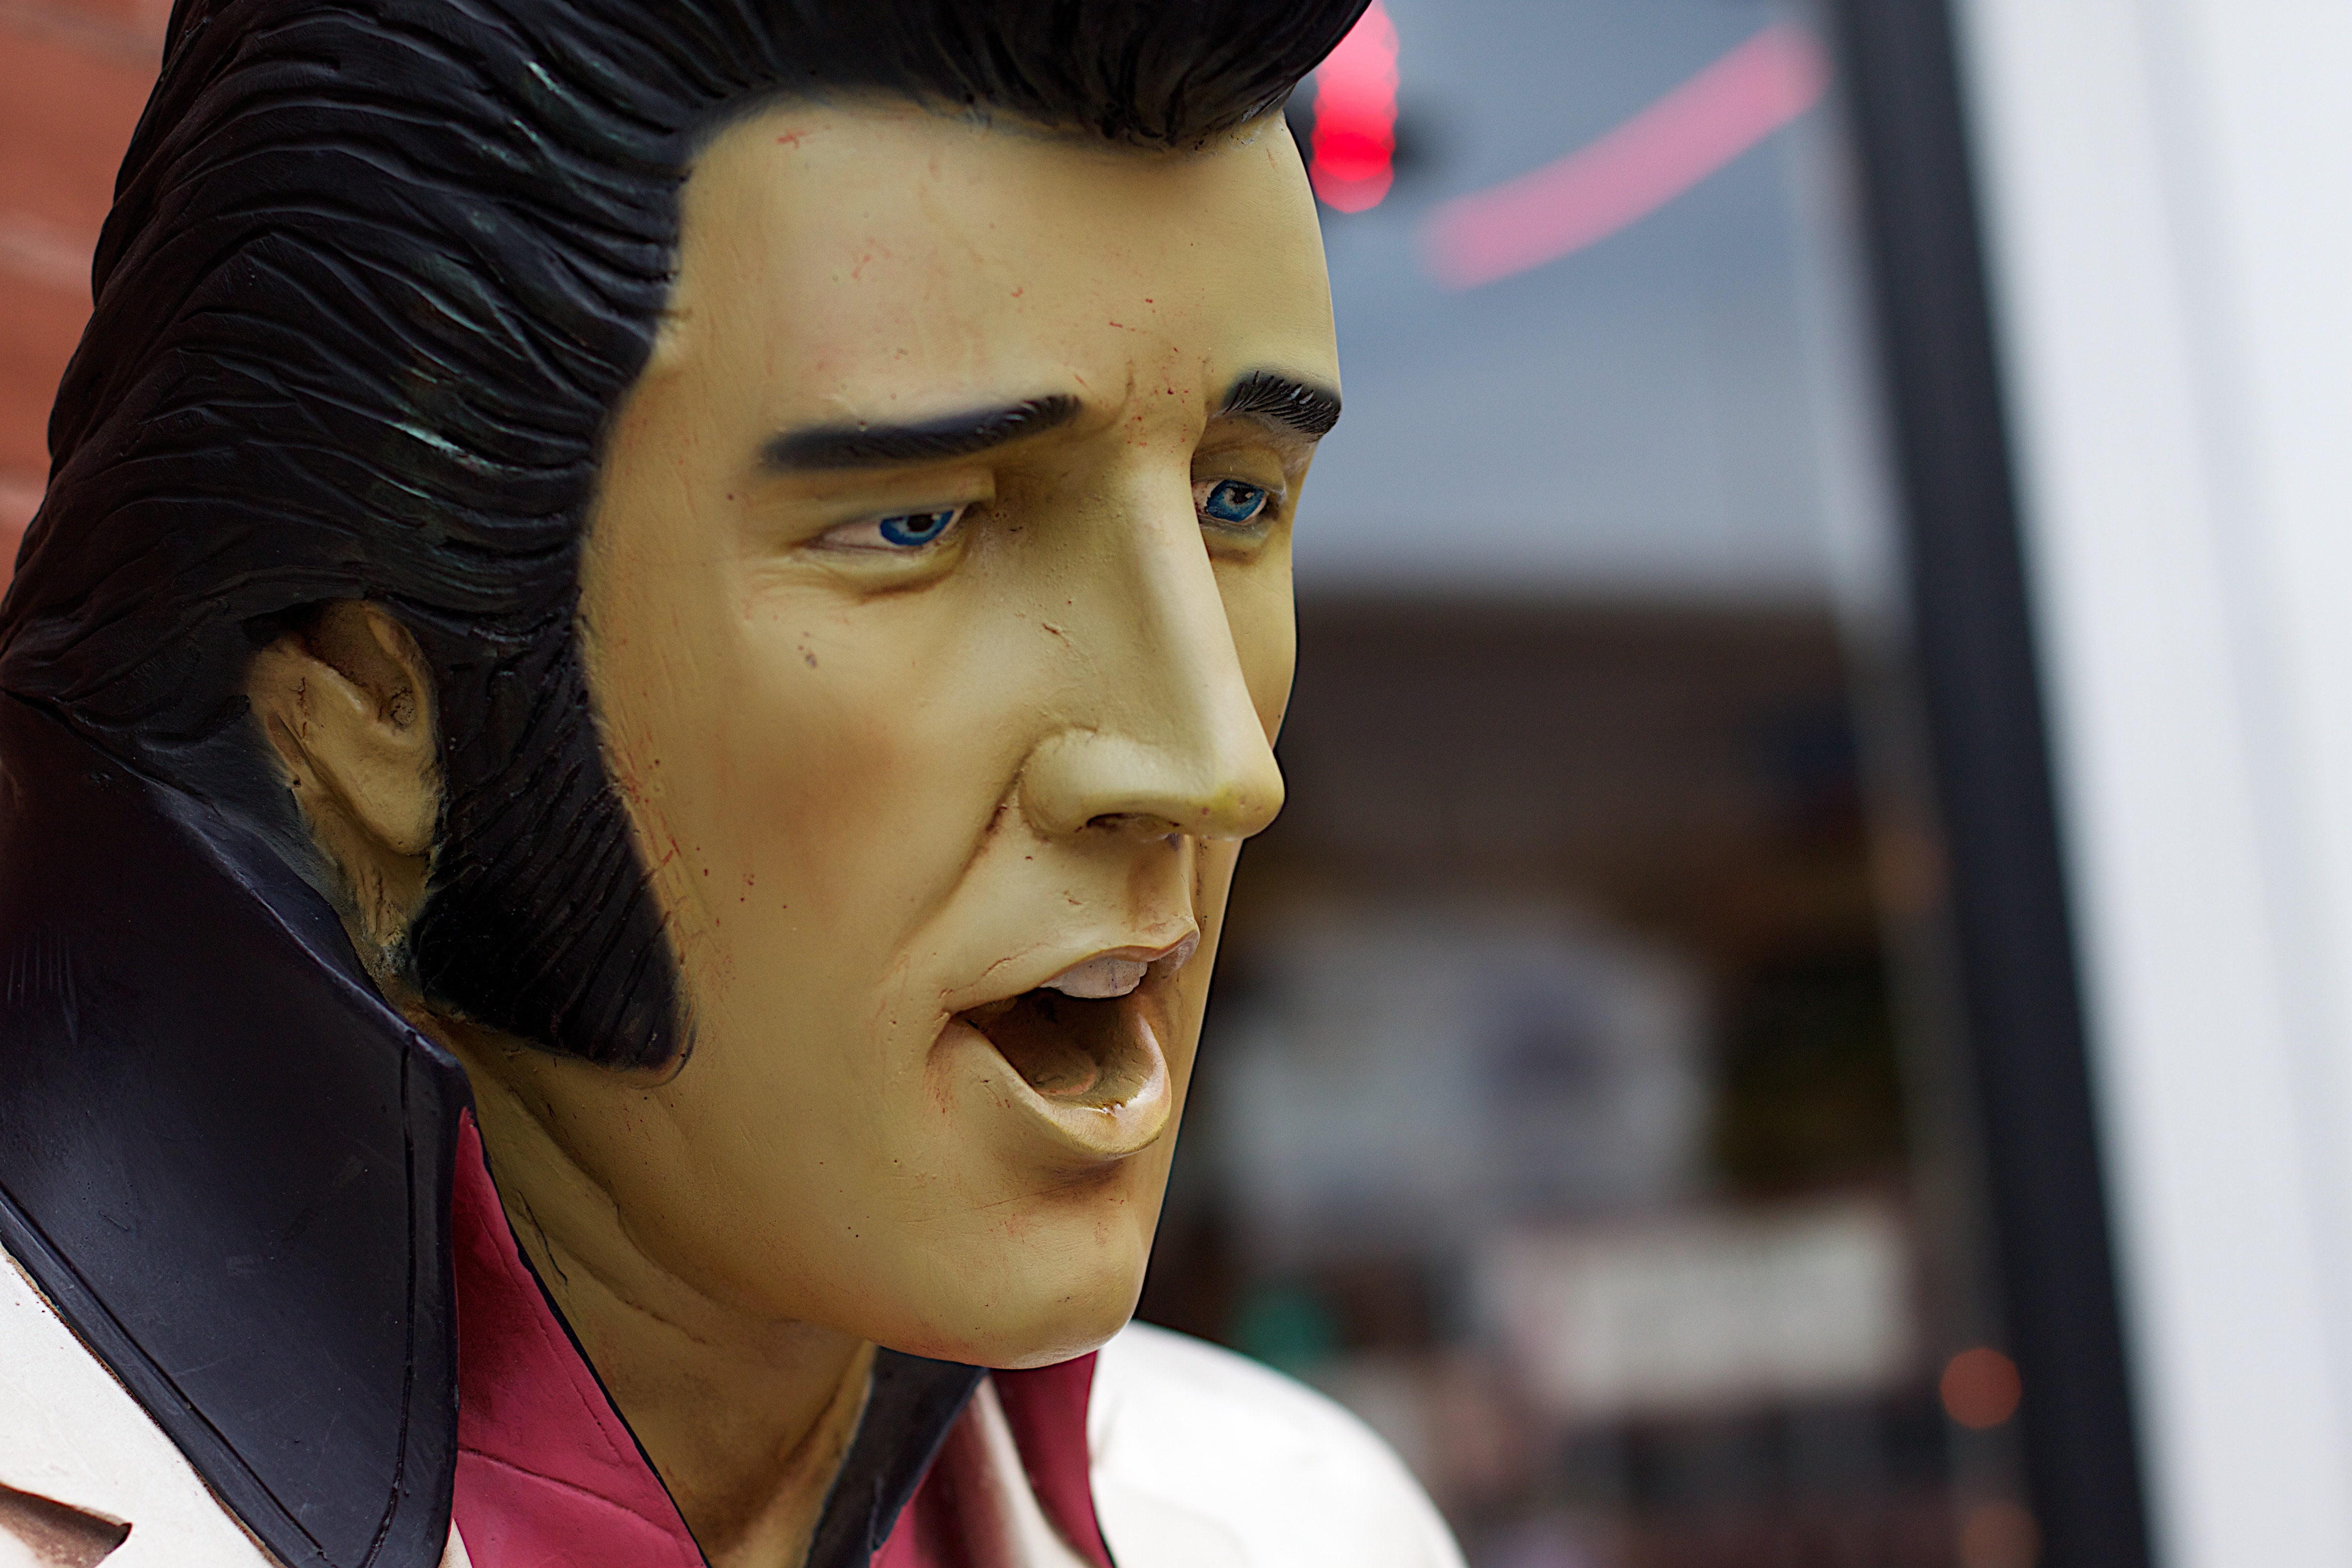
person, girl, woman, portrait, model, red, color, clothing, lady, facial expression, smile, face, head, skin, beauty, costume, odyssey, unplugd, hurleylounge